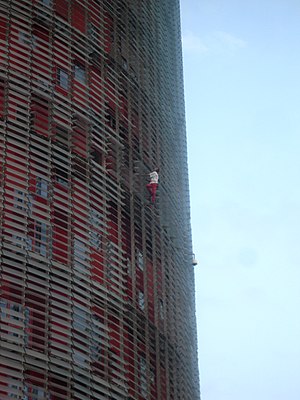
Alain Robert
Alain Robert klatrer Torre Agbar i 2007.
Alain Robert også kendt som «Spiderman» er en fransk klatrer.